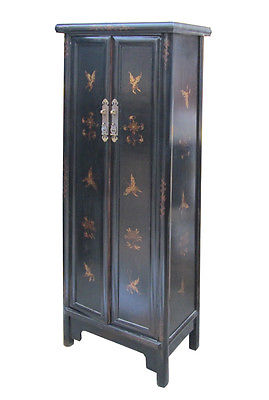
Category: cabinet